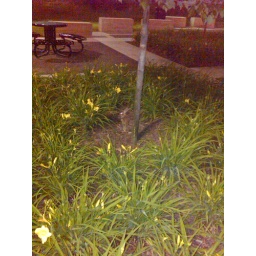
Bunny in the flower bed in front of Pitt stadium